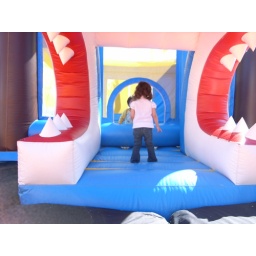
They enjoyed a lot in a jumping house at a patch in Sunnyvale.